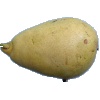
Label: Pear 2